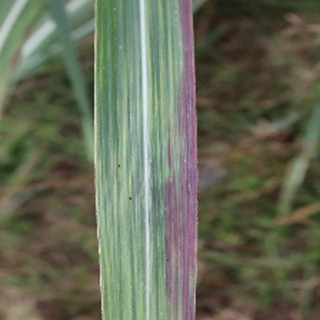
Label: sugarcane_bacterial_blight